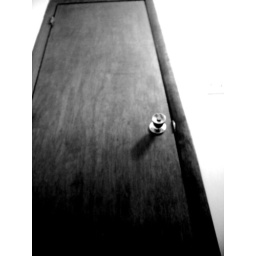
this is a door in my house its kind of a stupid picture but I kind of liked it I'm weird though